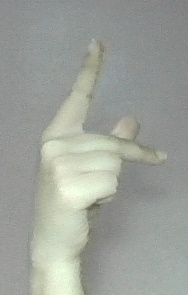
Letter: dha